Guillermo del Toro's Cabinet of Curiosities

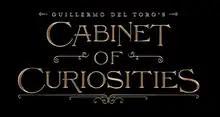
Title card

Guillermo del Toro's Cabinet of Curiosities (or simply Cabinet of Curiosities) is a horror anthology television miniseries created by Guillermo del Toro for Netflix. It features eight modern horror stories in the traditions of the Gothic and Grand Guignol genres. Two are co-written by del Toro himself, while the others are written and directed by various filmmakers. It premiered on October 25, 2022, and received positive reviews.